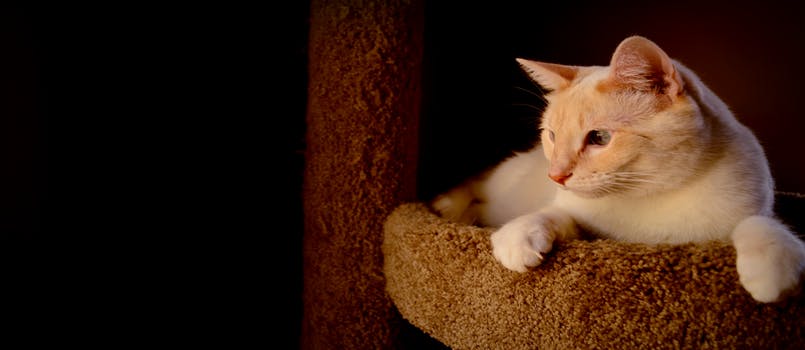
Label: No Watermark